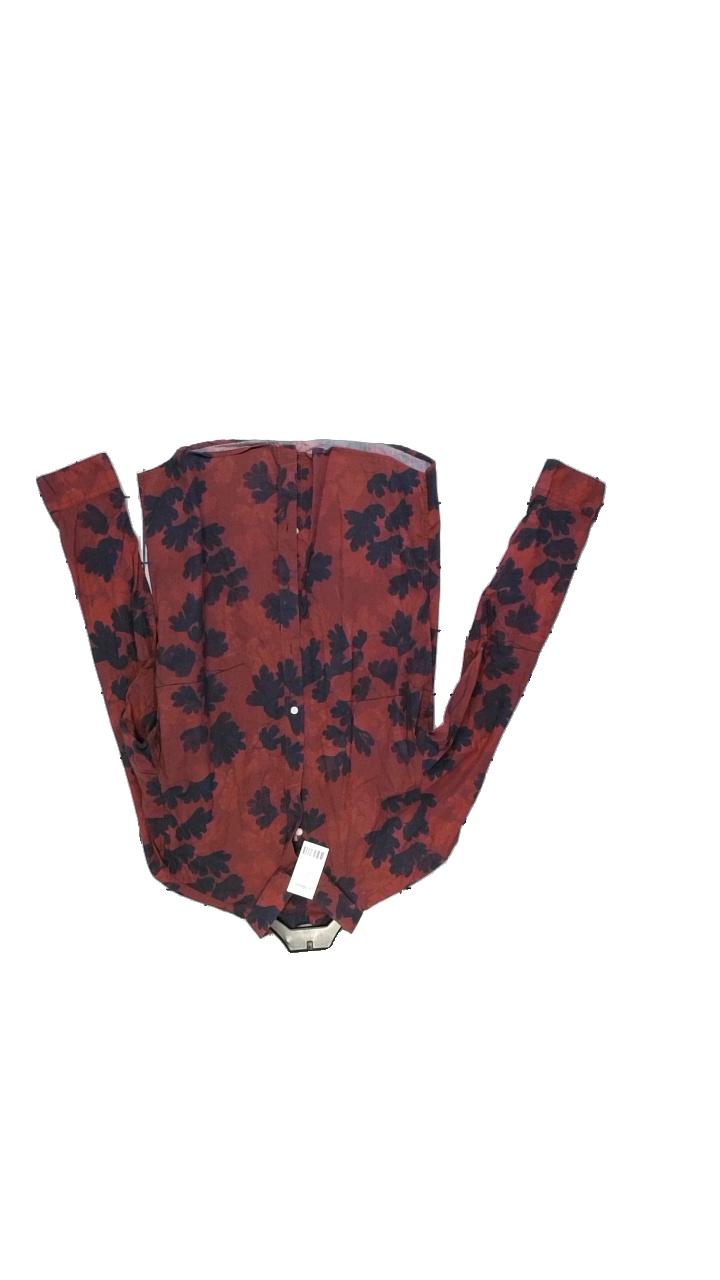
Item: Shirt (Men)
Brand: Selected Homme/femme
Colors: Red, Black
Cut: None
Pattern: Floral print
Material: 100% Cotton
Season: All
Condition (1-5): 2
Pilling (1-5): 2
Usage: Reuse
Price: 50-100